Herbert Armitage James

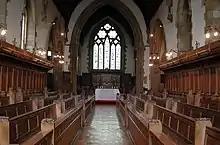
Rossall School chapel, where a memorial tablet to James was erected in 1933.

His publications included an edition with English notes of Cicero's "Pro Plancio" (1871) and a collection of sermons from his time at Rossall School, published as "School Ideals" (1887). He was very highly regarded as a preacher, being appointed as Select Preacher for Oxford University in 1894, 1897 and 1900; he was said to be "undoubtedly one of the best preachers of his day, at school and elsewhere". He was a keen cricketer and golfer, and had been captain of the Lincoln College XI when a student there. He was also said to have been a useful member of the St John's College XI, both for his batting and his slow bowling. The story was told at the 1926 dinner in his honour that he had taught A G Steel how to bowl a "twister", and that Steel had gone on to take many wickets in test matches against the Australians as a result. He was devoted to philately and had what was regarded as one of the best stamp collections in England. On his death, it was estimated as being worth between £5,000 and £6,000 (approximately £ to £ as of ), despite the fact that he had dispersed much of his collection before his death.